Japanese invasion of Taiwan (1616)

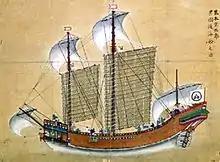
A Japanese Red seal ship

The Japanese invasion of Taiwan (1616) was an attempt by the Tokugawa shogunate to secure a base on Taiwan, following an exploratory mission in 1609.